Rutherford High School (New Jersey)

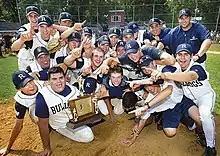
2005 Group II State Champs

The Rutherford High School Bulldogs participate in the North Jersey Interscholastic Conference, which is comprised of small-enrollment schools in Bergen, Hudson, Morris and Passaic counties, and was created following a reorganization of sports leagues in Northern New Jersey by the New Jersey State Interscholastic Athletic Association (NJSIAA). Prior to the realignment that took effect in the fall of 2010, Rutherford was a member of the Bergen County Scholastic League (BCSL) American Division. With 568 students in grades 10-12, the school was classified by the NJSIAA for the 2019–20 school year as Group IV for most athletic competition purposes, which included schools with an enrollment of 486 to 758 students in that grade range. The school was classified by the NJSIAA as Group II North for football for 2024–2026, which included schools with 484 to 683 students.